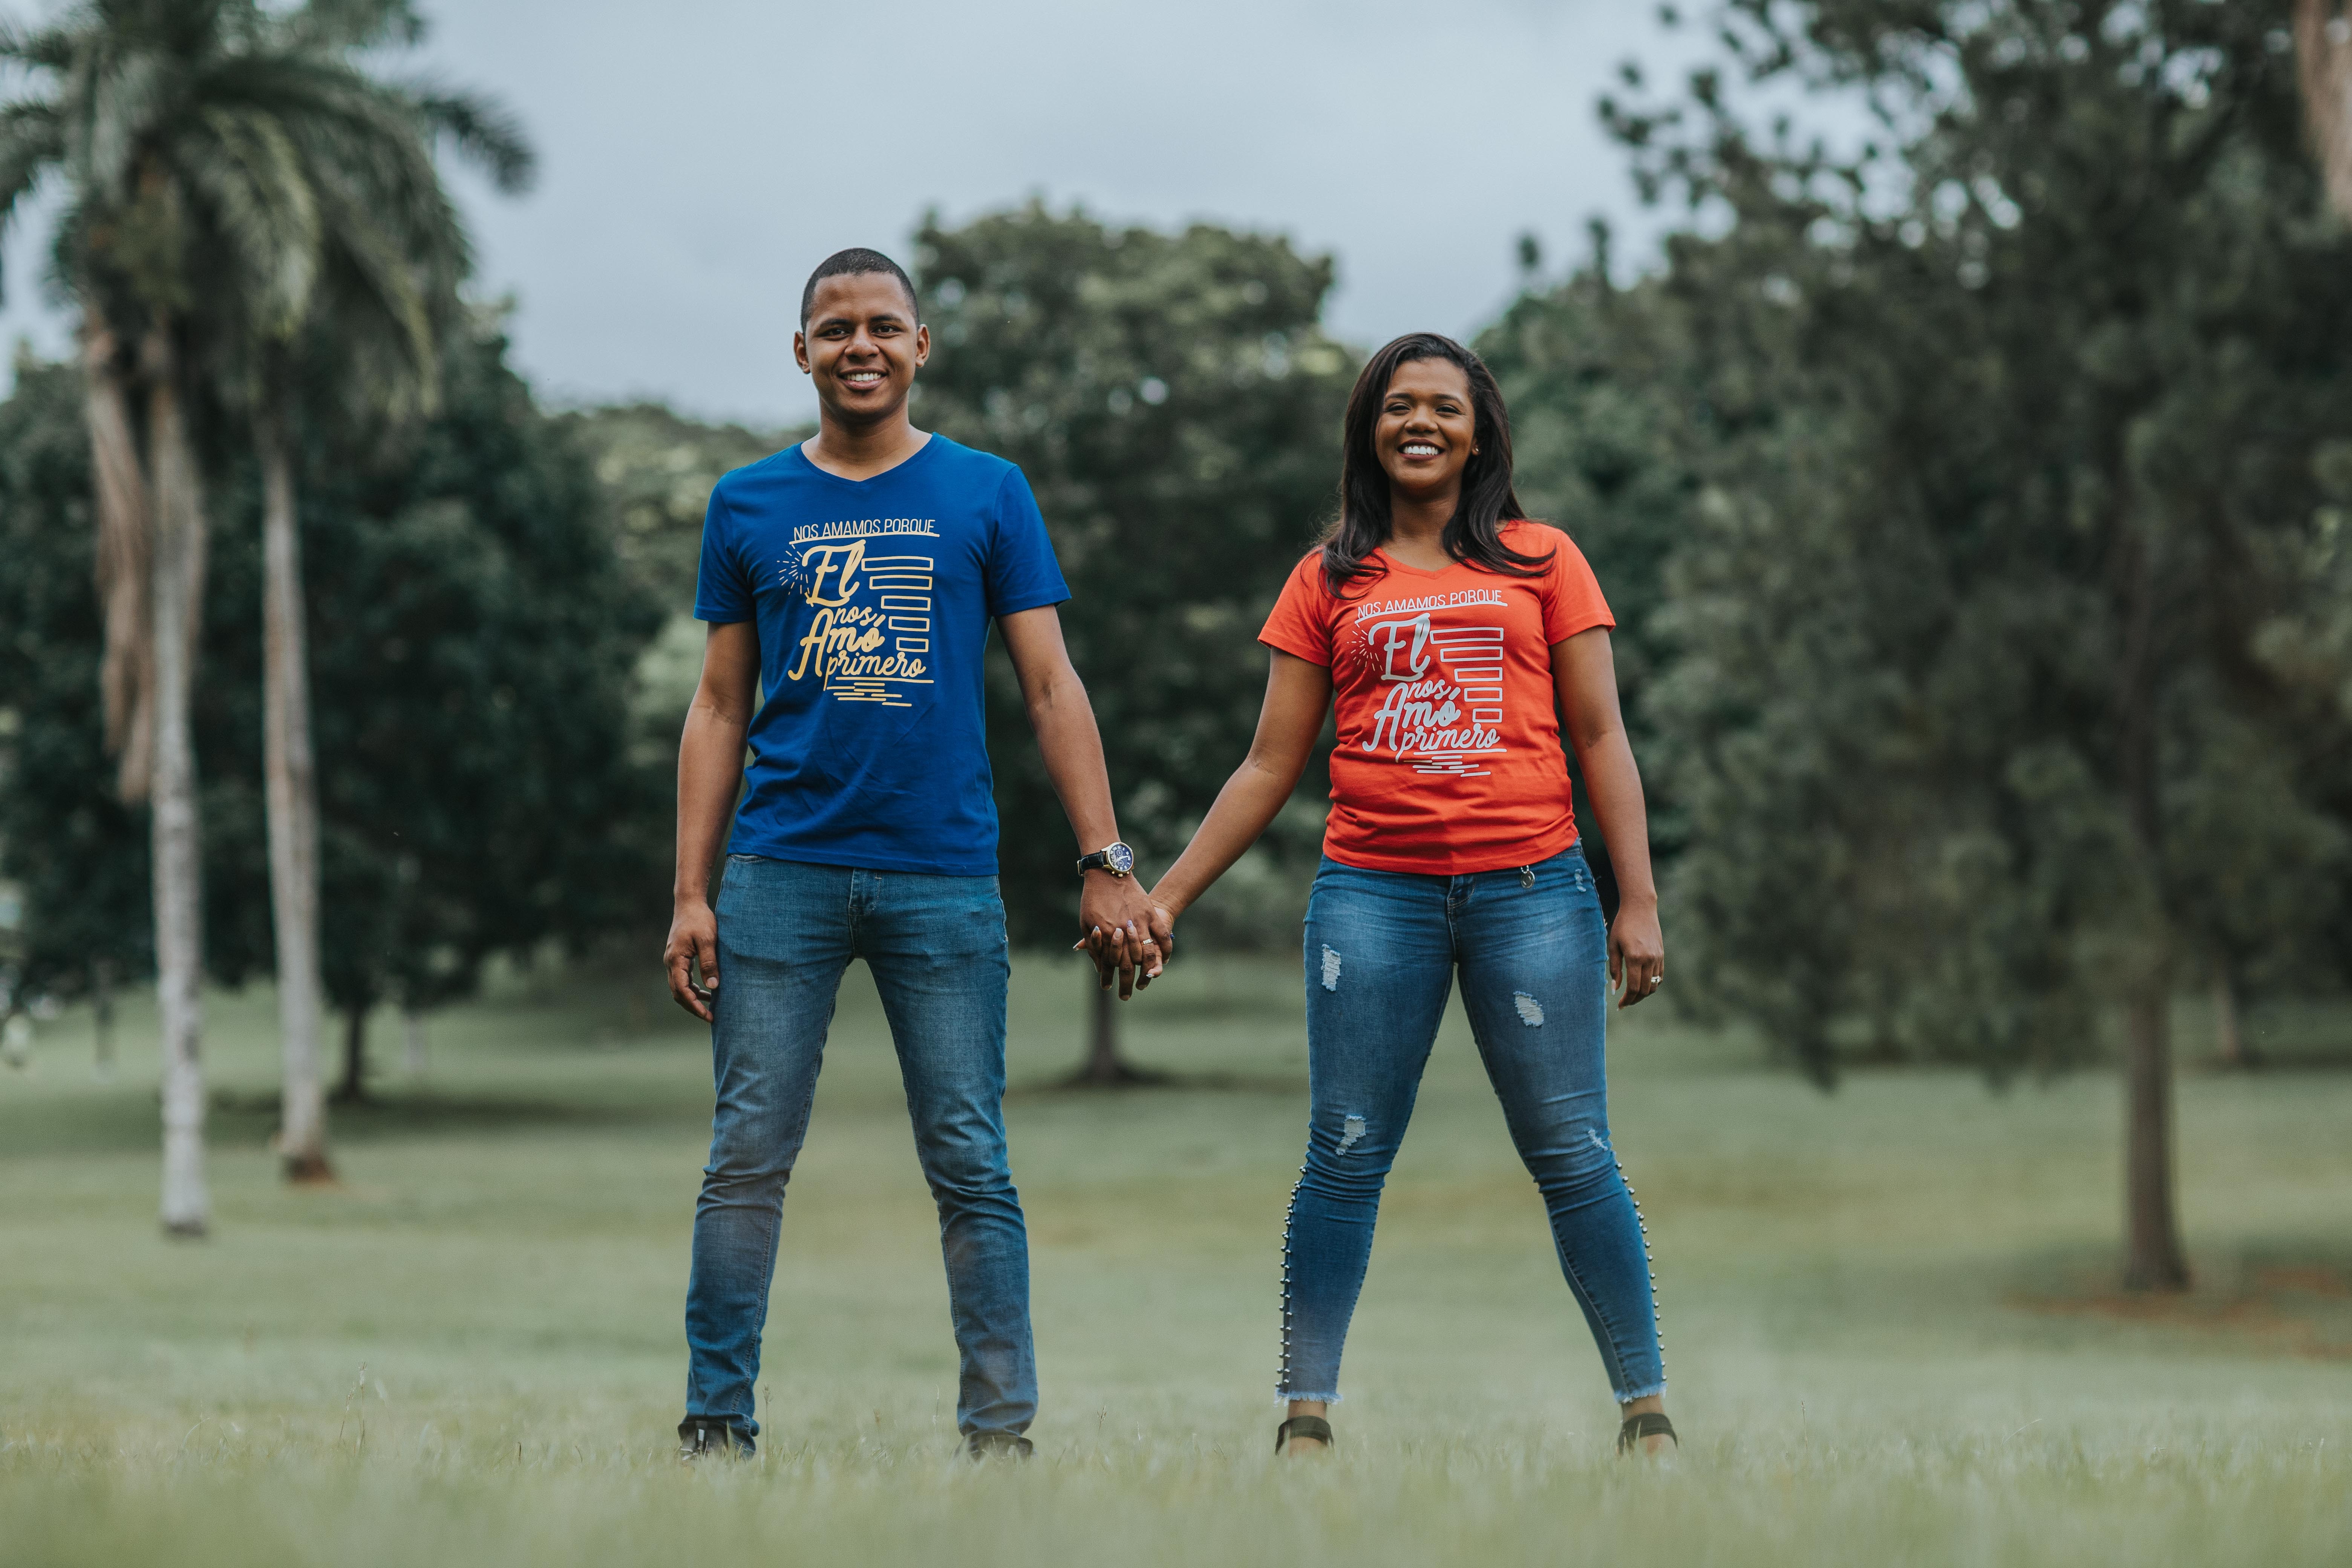
people, blue, photograph, social group, fun, jeans, tree, youth, standing, grass, girl, leisure, photography, interaction, friendship, recreation, vacation, walking, smile, plant, happiness